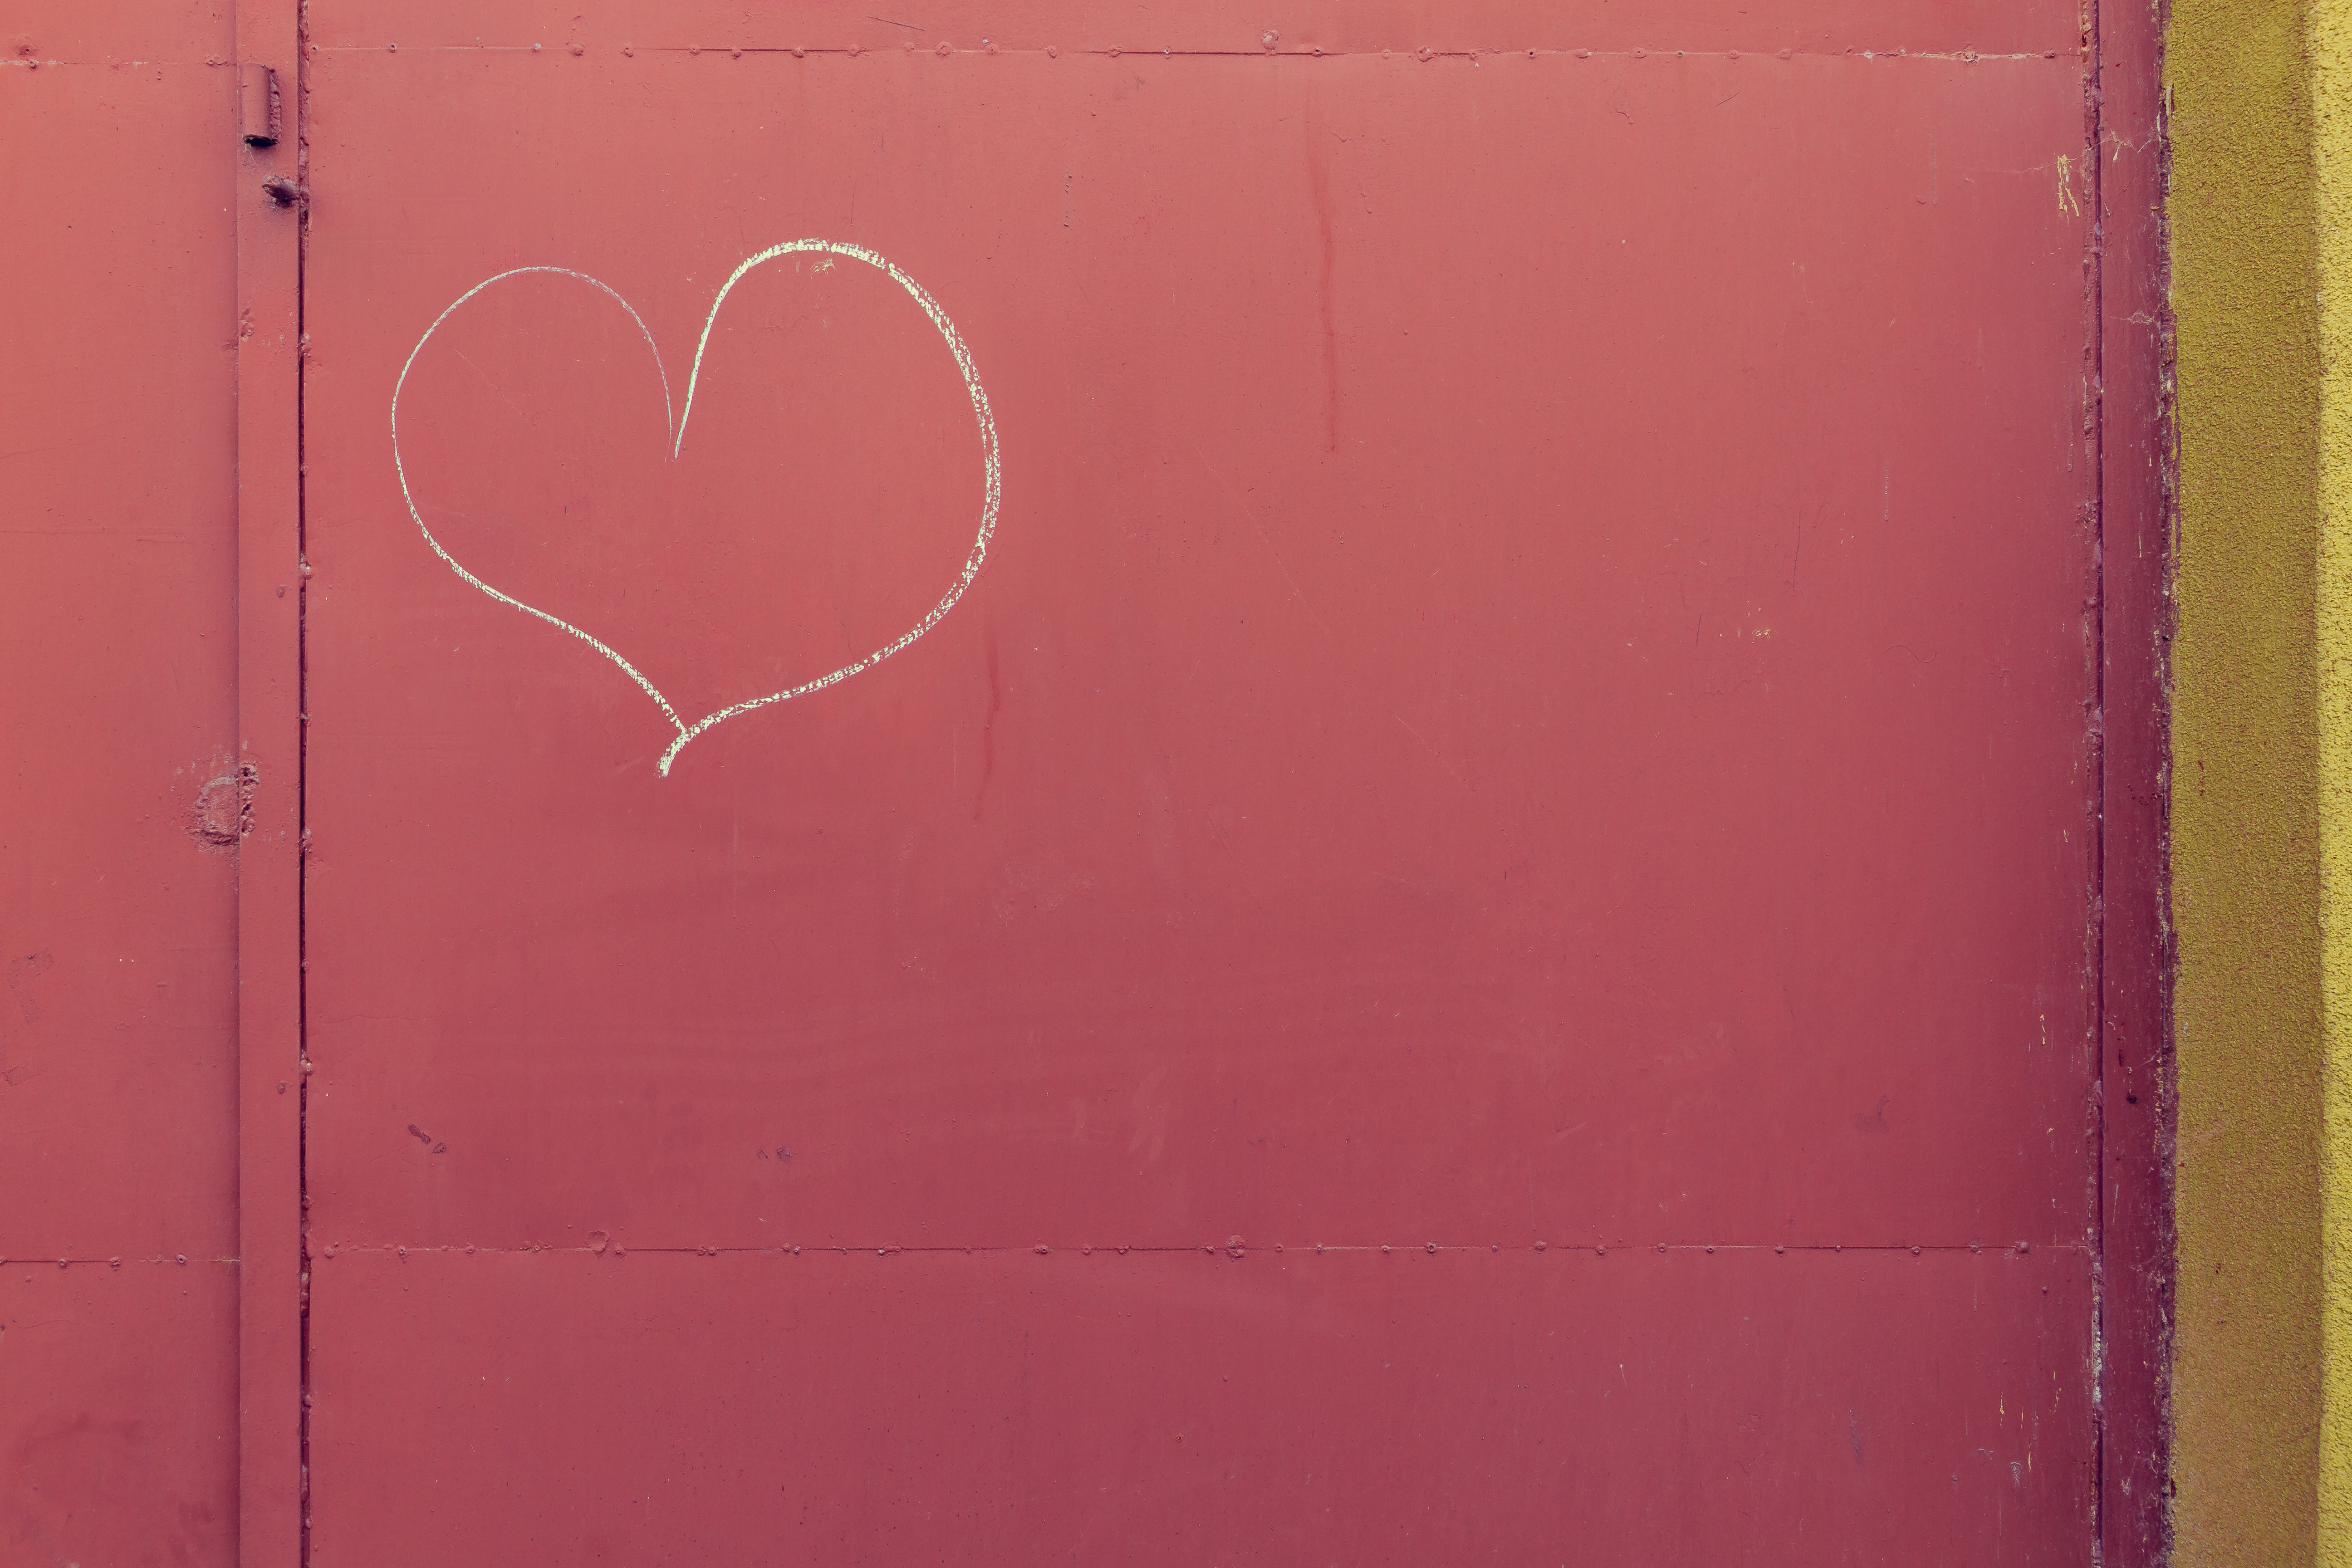
number, wall, red, color, pink, circle, shape